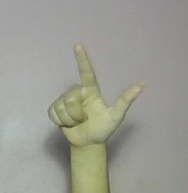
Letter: laam